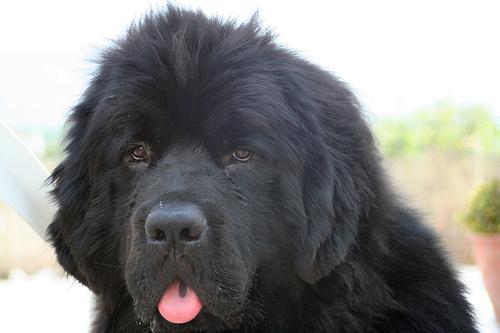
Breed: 215-n000031-Newfoundland